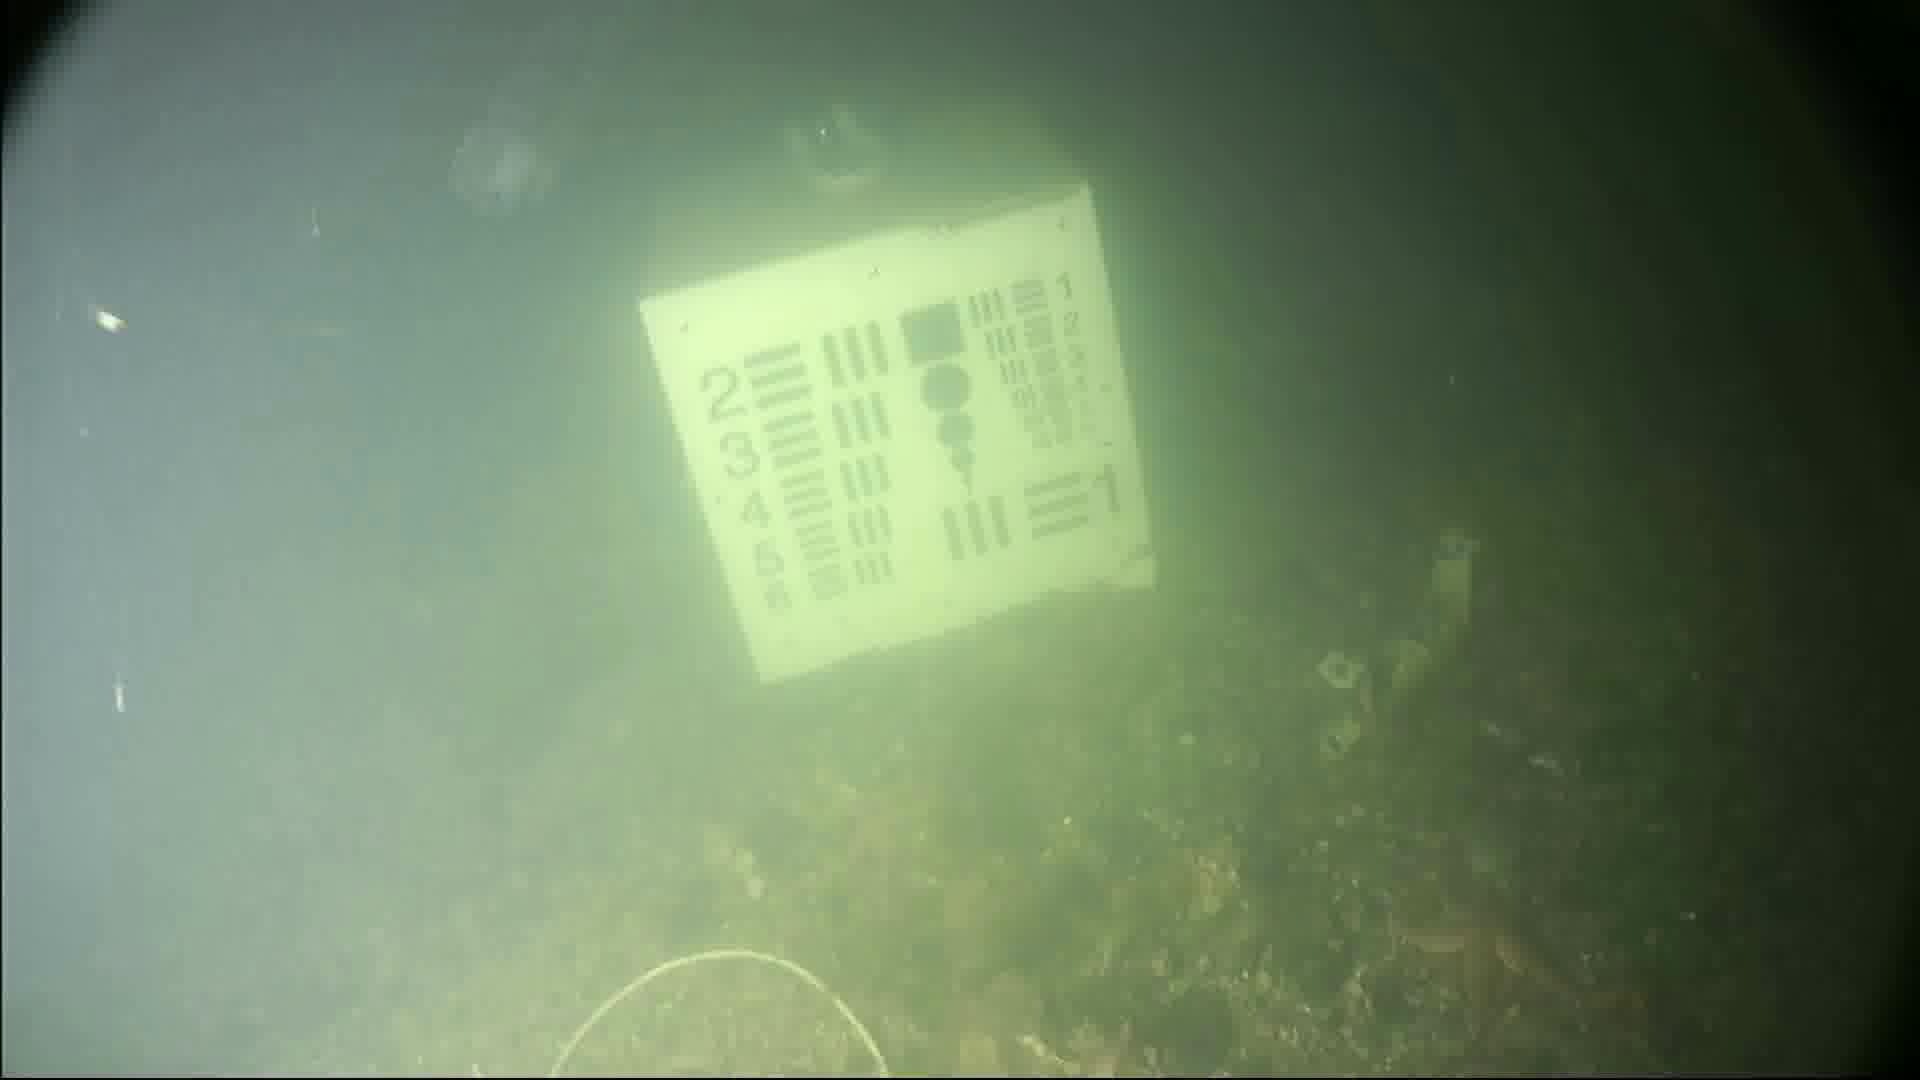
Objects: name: starfish
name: jellyfish